Stanley Jackson (cricketer)

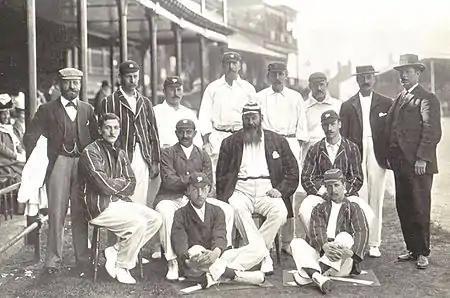
England team v. Australia, Trent Bridge 1899. Back row: Dick Barlow (umpire), Tom Hayward, George Hirst, Billy Gunn, J T Hearne (12th man), Bill Storer (wkt kpr), Bill Brockwell, V A Titchmarsh (umpire). Middle row: C B Fry, K S Ranjitsinhji, W G Grace (captain), Stanley Jackson. Front row: Wilfred Rhodes, Johnny Tyldesley. Jackson, Hirst and Rhodes are wearing their Yorkshire caps.

Jackson died in London of complications following a road accident. Recalling his funeral, the Bishop of Knaresborough remarked "As I gazed down on the rapt faces of that vast congregation, I could see how they revered him as though he were the Almighty, though, of course, infinitely stronger on the leg side."